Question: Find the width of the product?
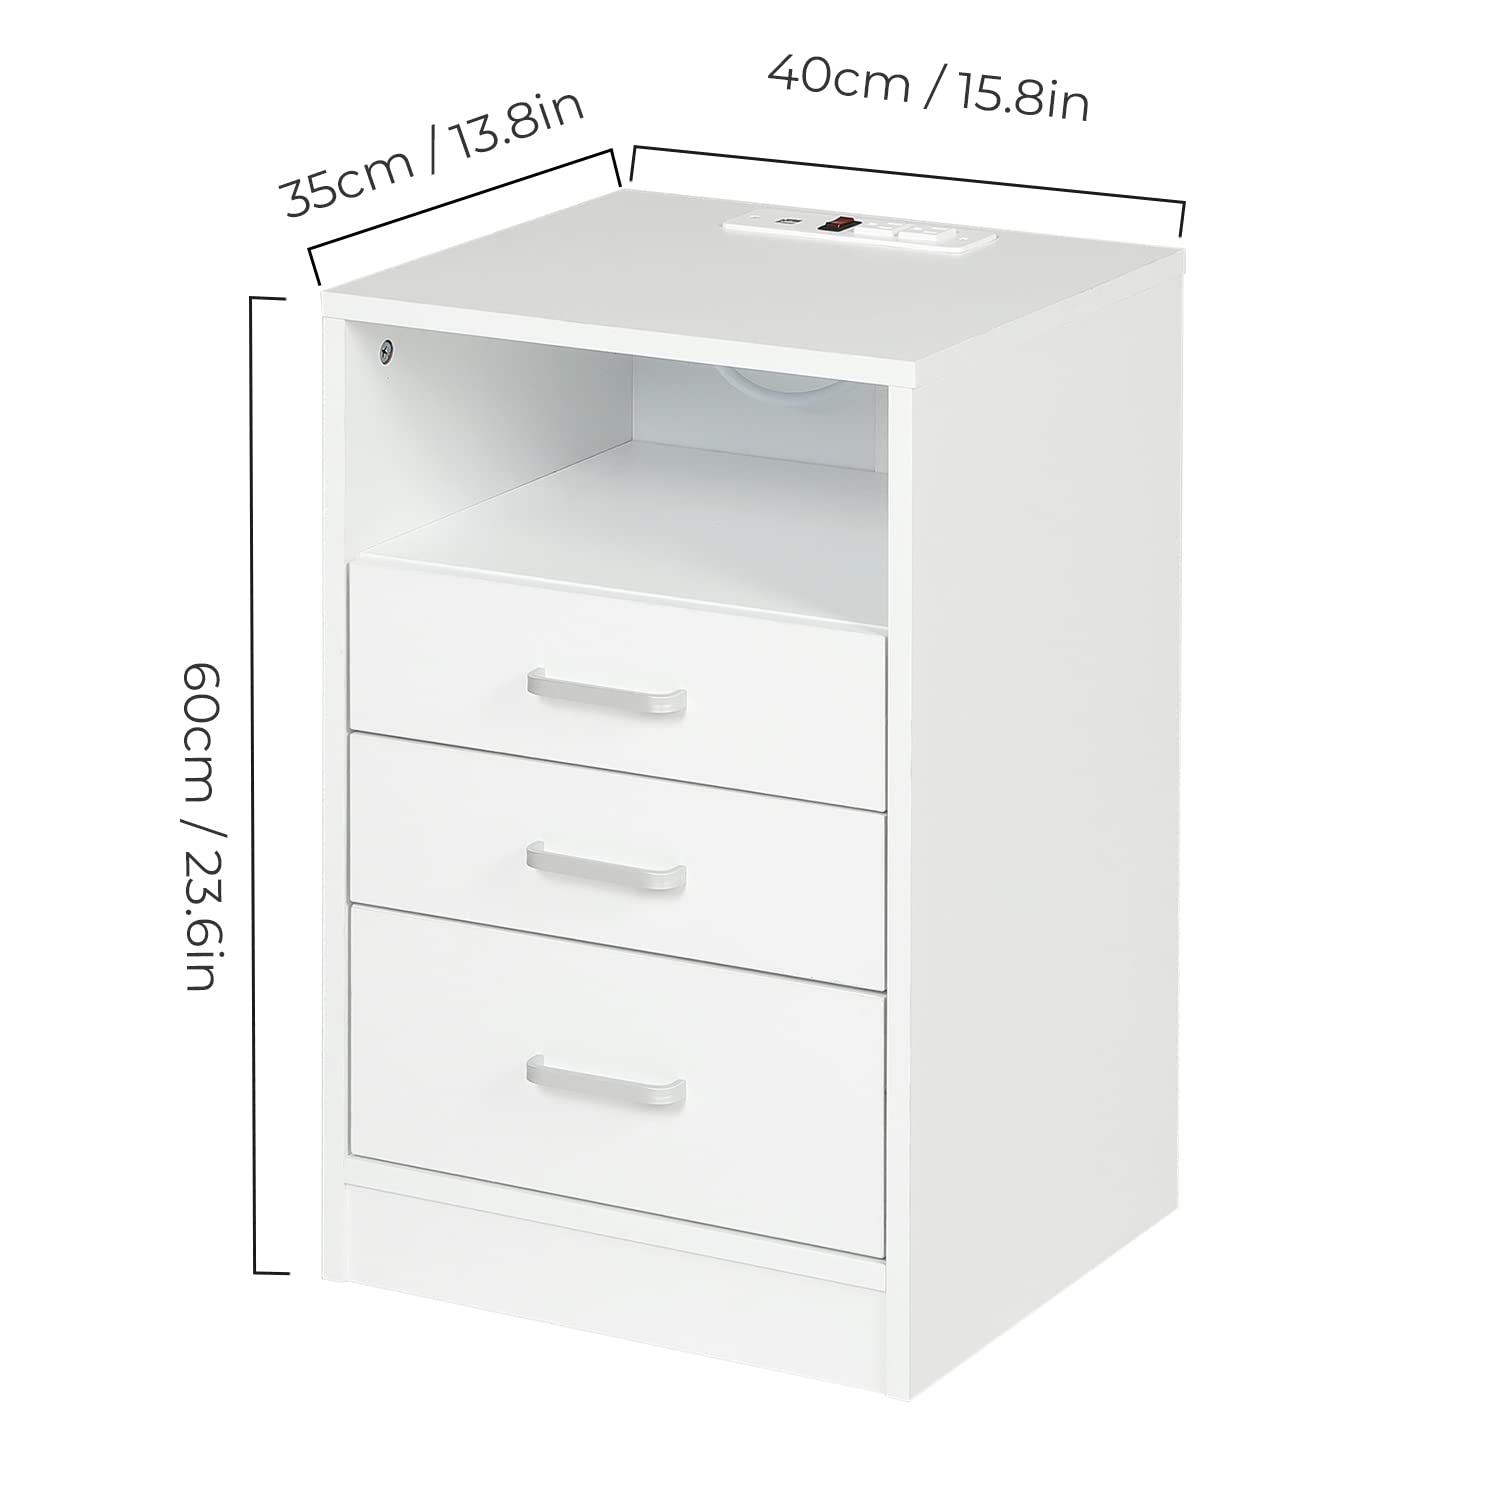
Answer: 40.0 centimetre